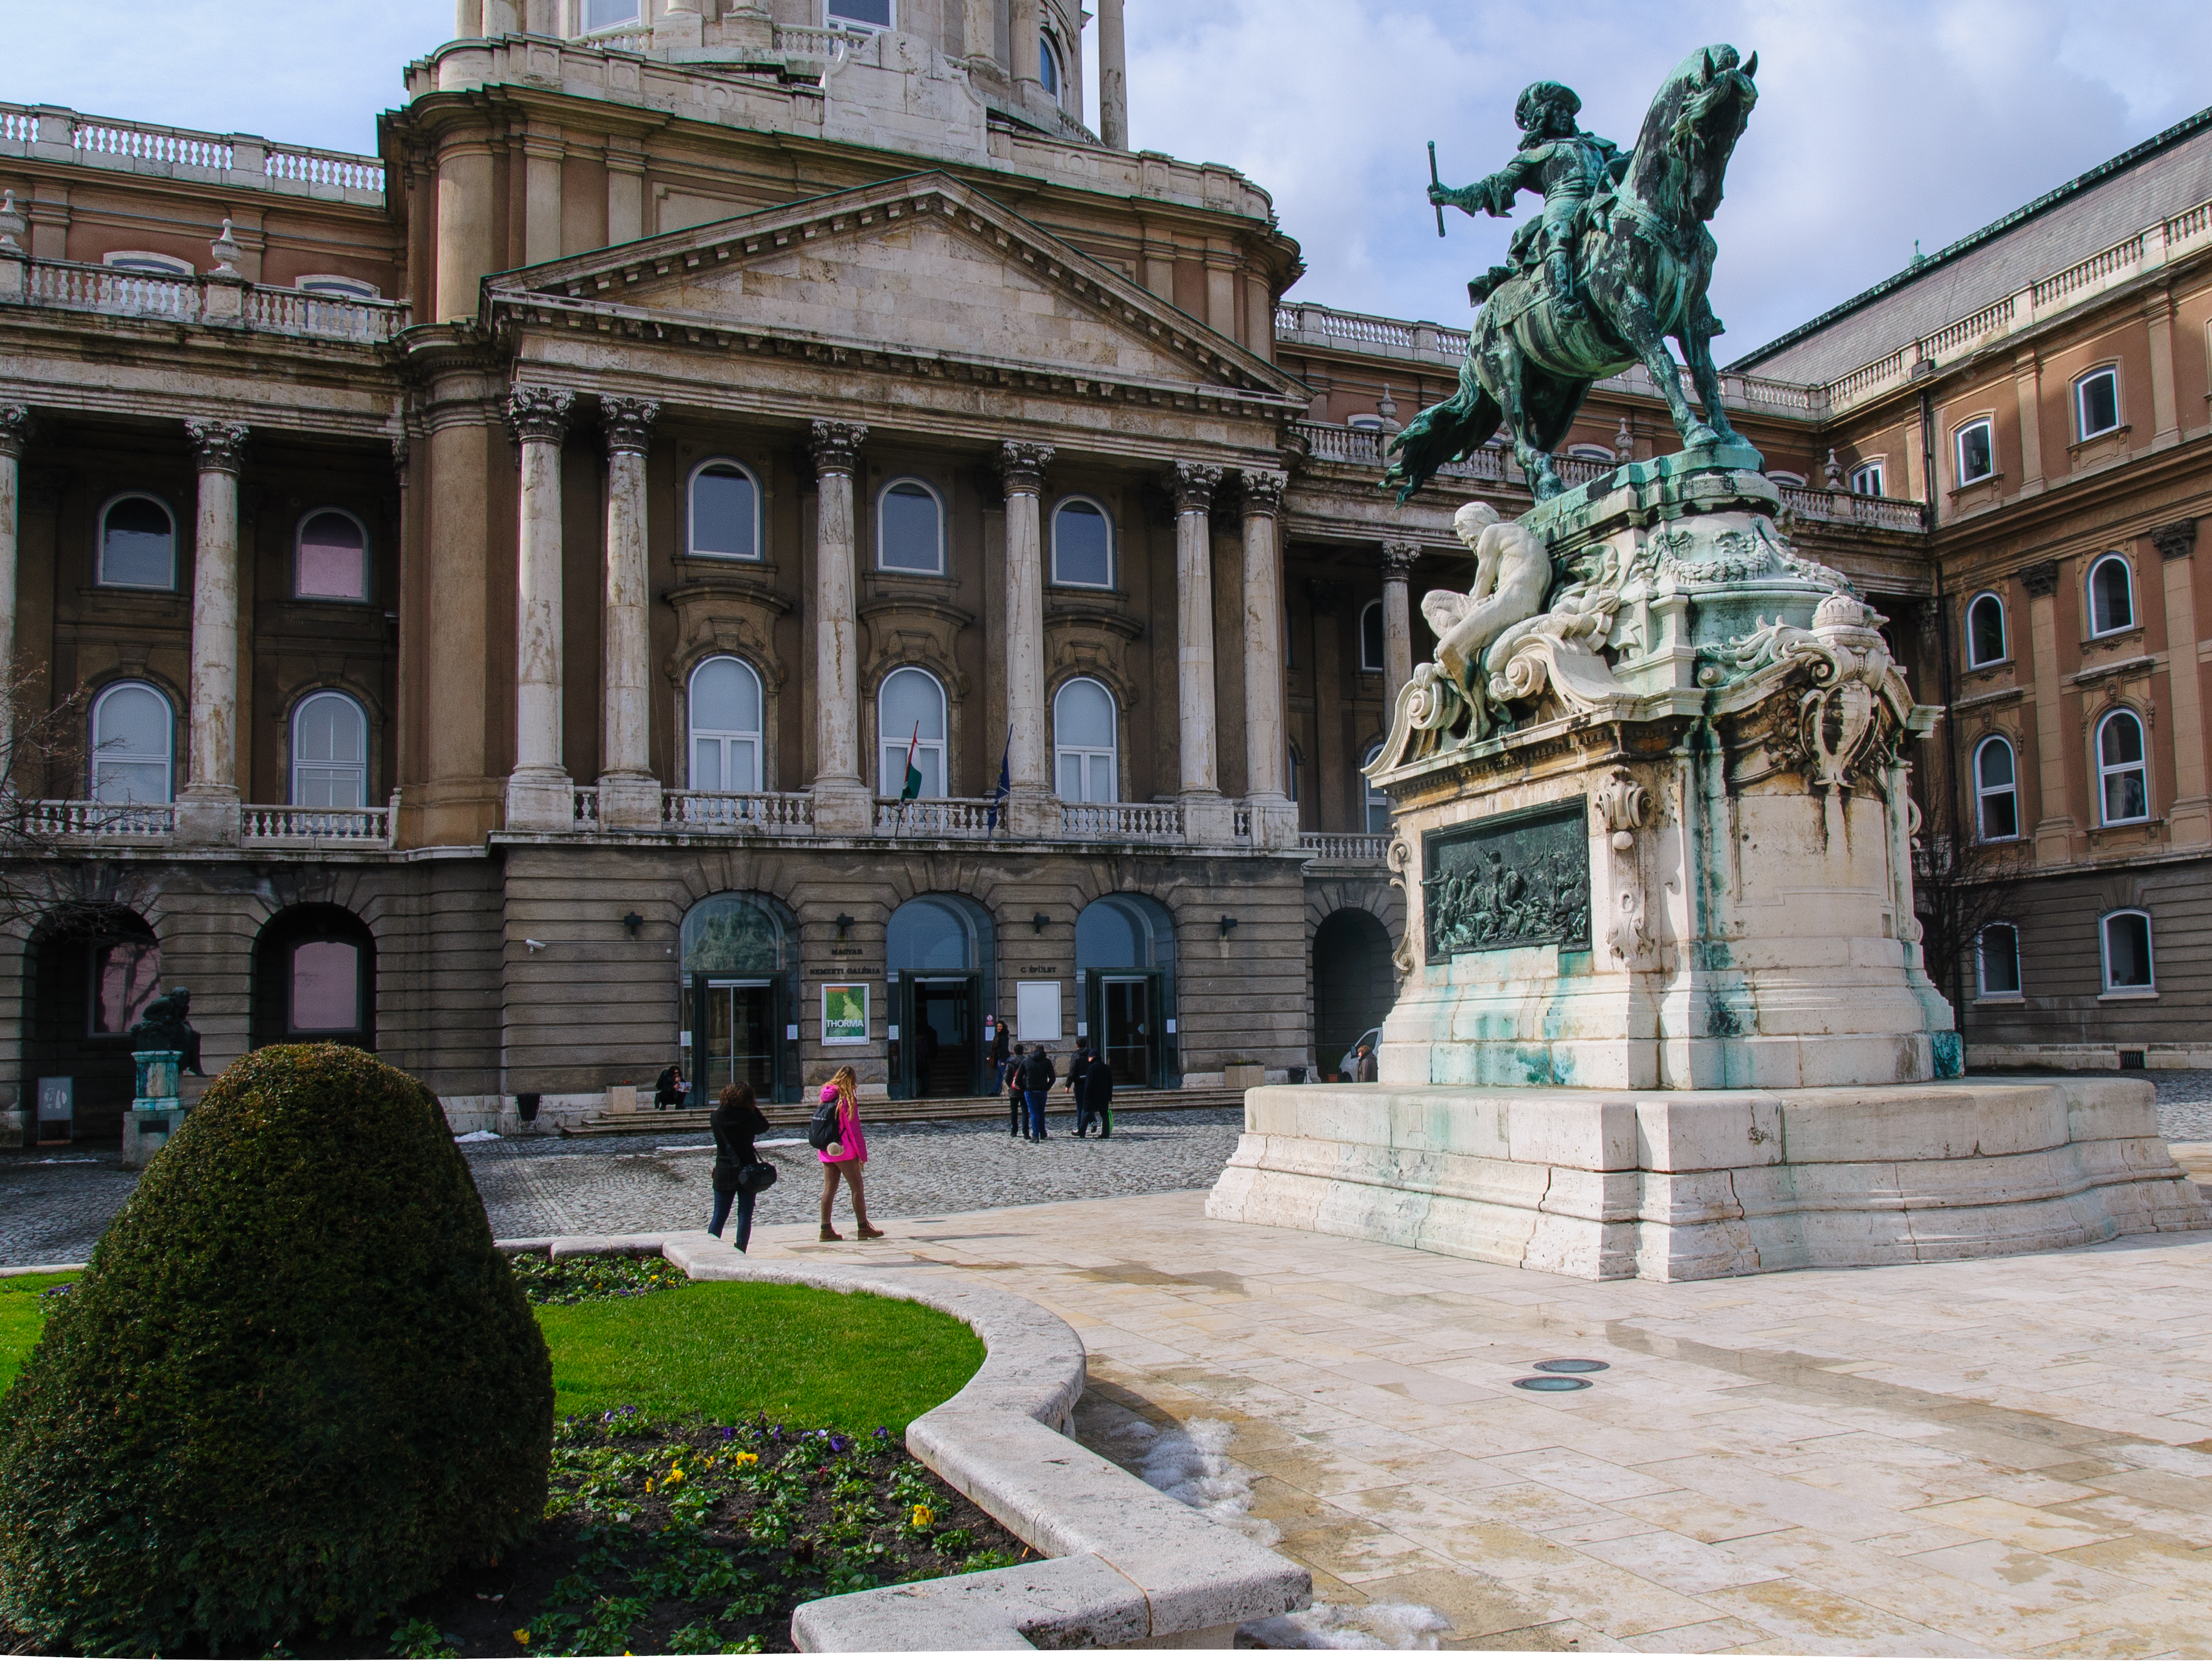
architecture, palace, monument, plaza, landmark, facade, nikon, tourism, budapest, hungary, town square, estate, d300, ancient history